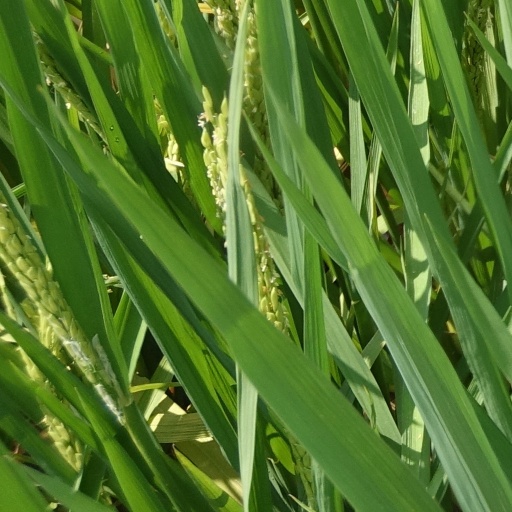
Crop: rice